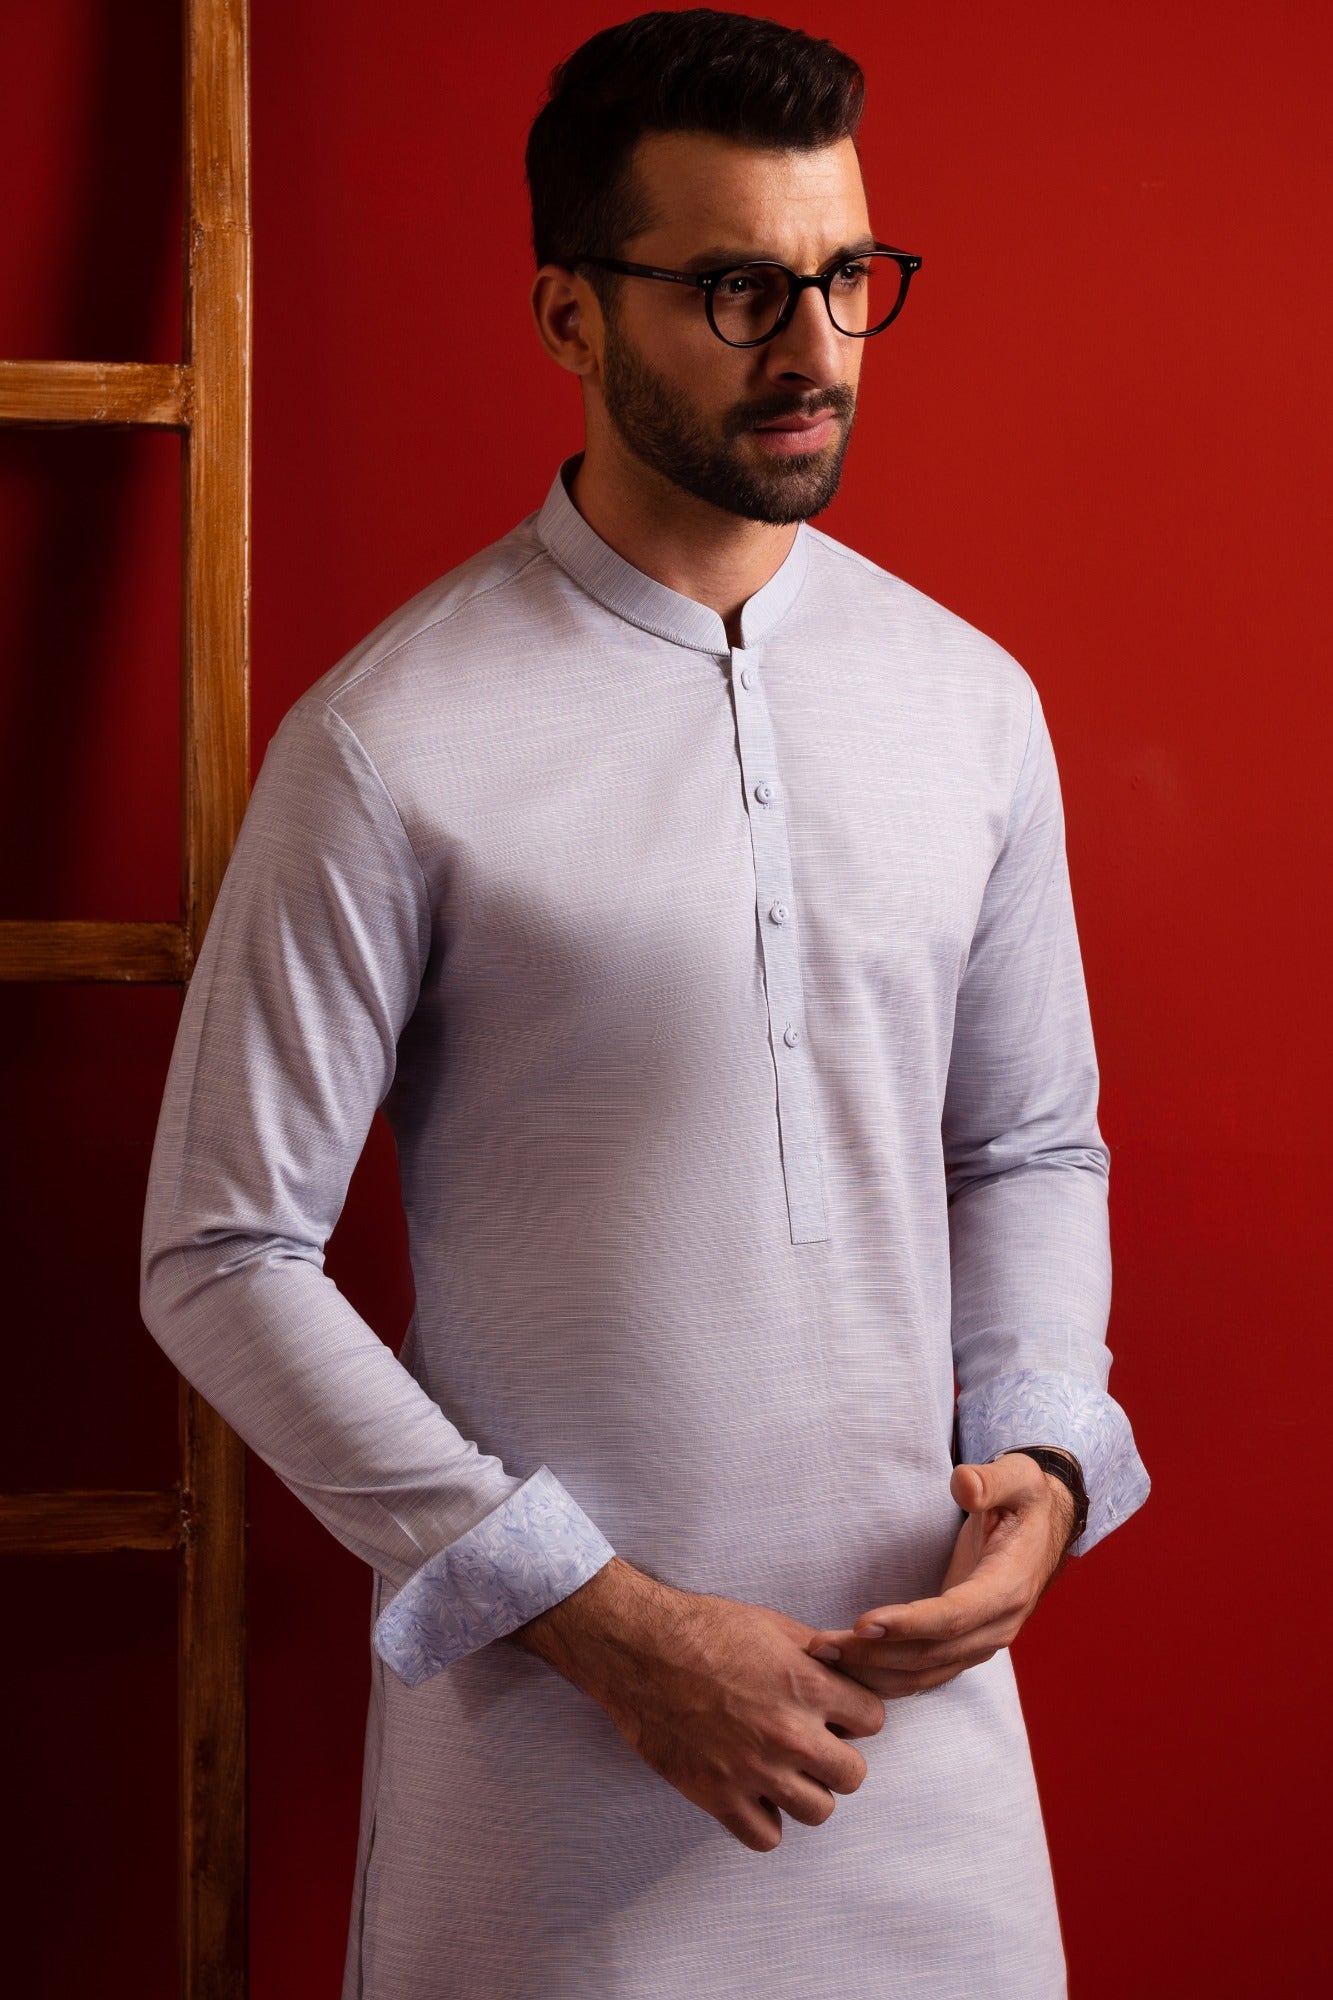
blue kurta